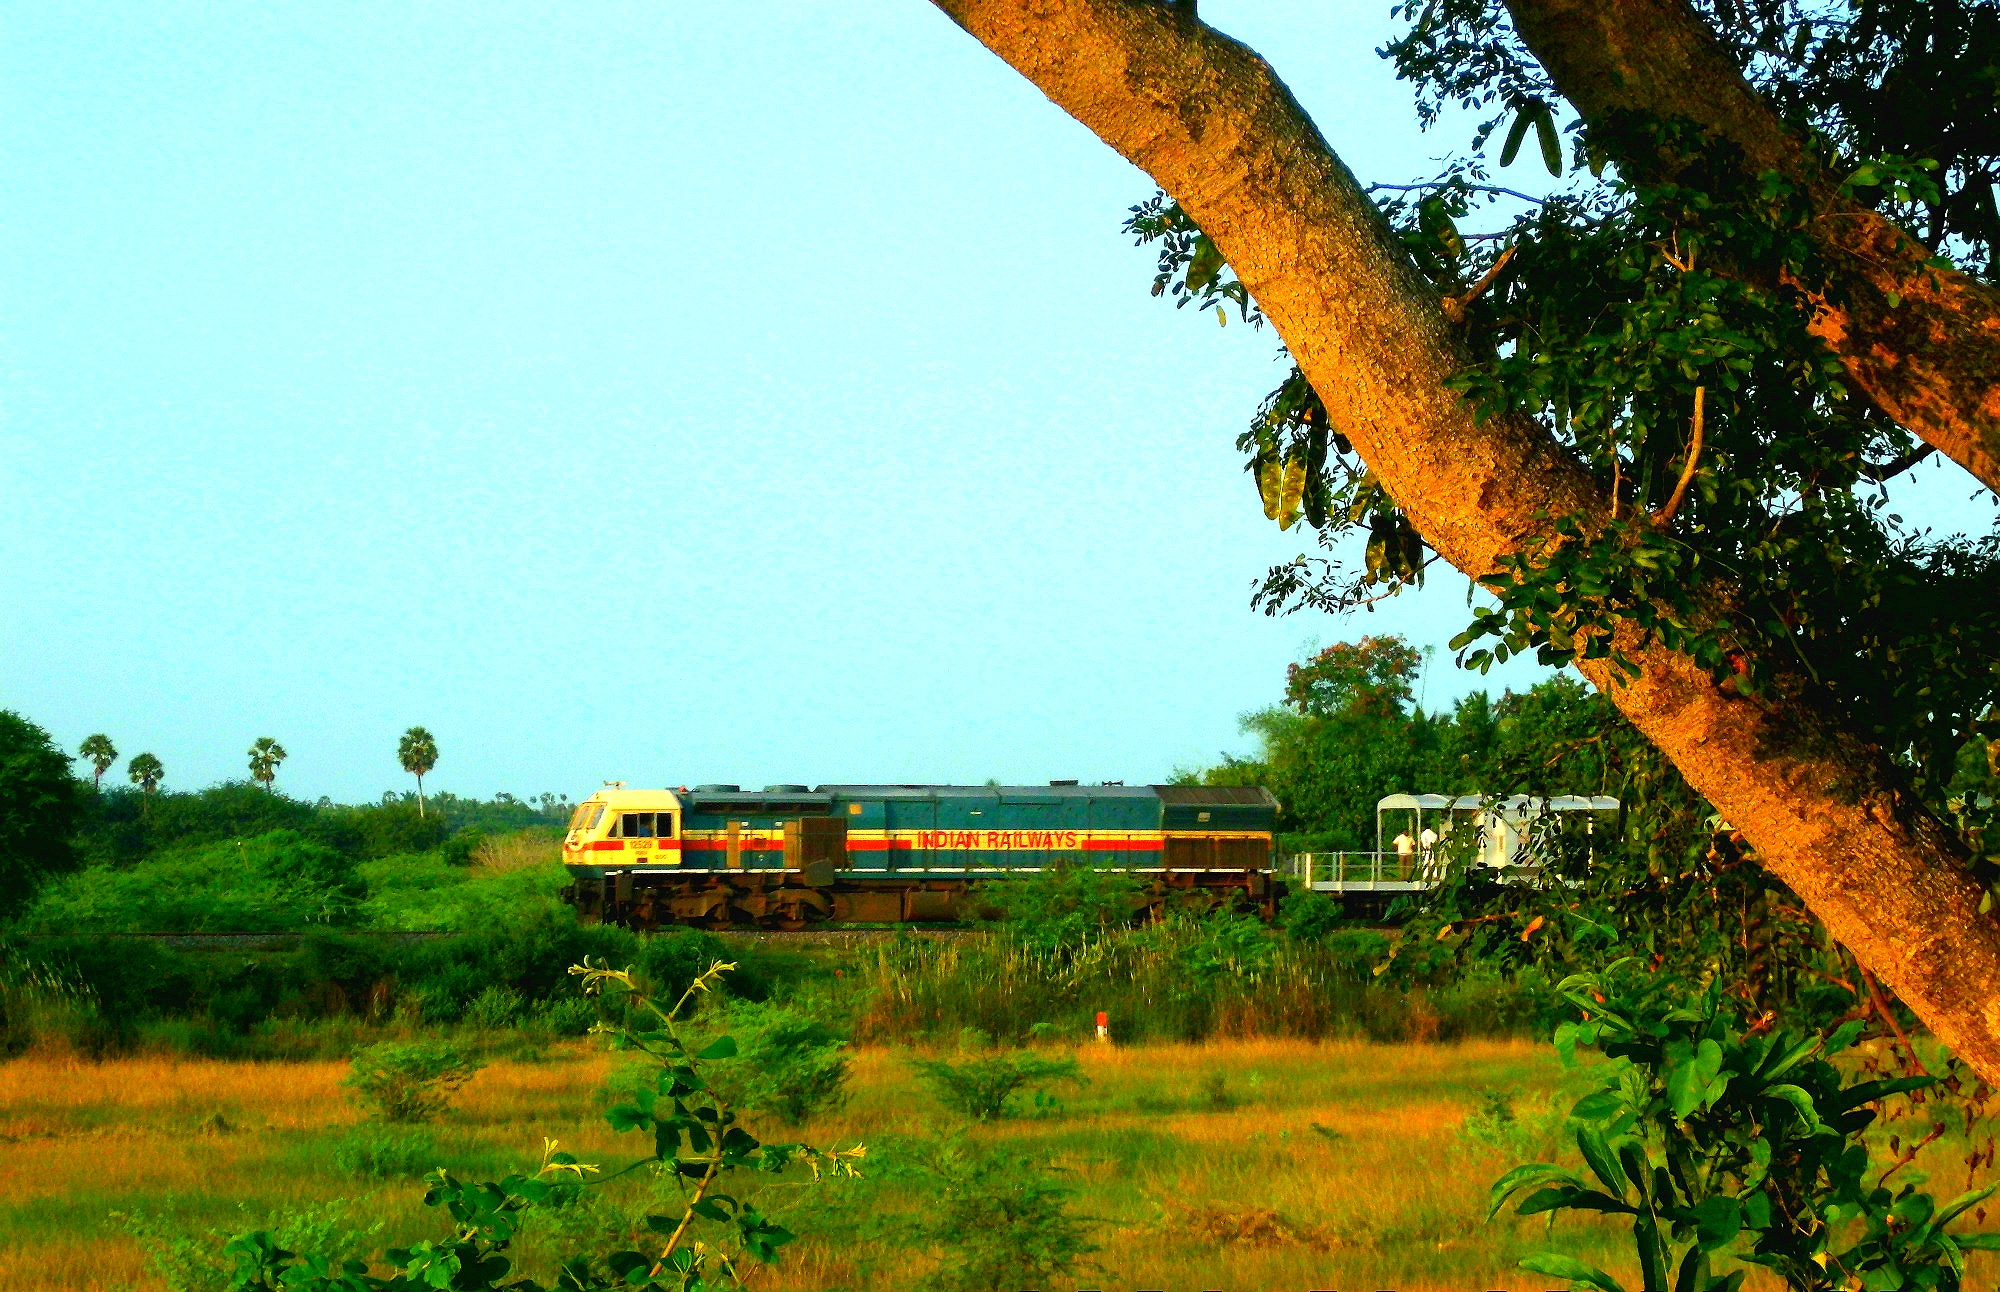
landscape, tree, track, railway, railroad, field, farm, wagon, prairie, flower, rail, train, travel, motion, transportation, transport, vehicle, jungle, journey, traveler, agriculture, speed, trip, savanna, locomotive, destination, passenger, rural area, woody plant